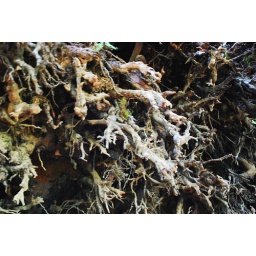
Roots of a fallen over tree in the red cedar forest in British Columbia